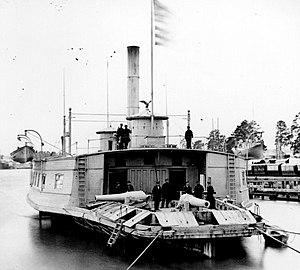
La bataille d'Elizabeth City eut lieu le 10 février 1862 au début de la guerre de Sécession, et fut la 2ᵉ opération de la campagne de Burnside en Caroline du Nord. Elle succéda à la prise de l’île Roanoke par un puissant corps expéditionnaire fédéral et eut lieu sur la rivière Pasquotank, près d’Elizabeth City, au débouché de la Pasquotank dans la baie d'Albemarle.
L'expédition conjointe contre Franklin est un engagement conjoint de l’armée de terre et de la marine des États-Unis contre l'armée confédérée pendant la guerre de Sécession. L'expédition est destinée à déplacer les forces de l'Union dans la zone de rassemblement confédéré avant leur départ vers Suffolk en Virginie. Une fois sur place, les forces de l’Union ont prévu de lancer une attaque coordonnée d’infanterie sur deux fronts contre Franklin soutenue par l’artillerie de marine.